Caning (furniture)

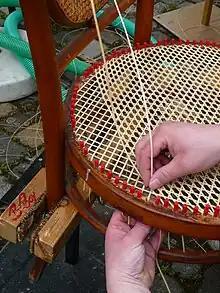
A chair being caned

In the context of furniture, caning is a method of weaving chair seats and other furniture, either while building new chairs or in the process of cane chair repair.